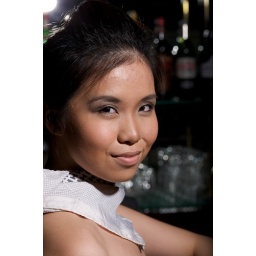
Bare quadra A head camera right, reflected in mirror behind bar